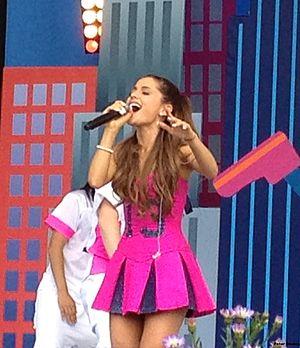
Ariana Grande [ˌɑːriˈɑːnə ˈɡrɑːndeɪ], née le 26 juin 1993 à Boca Raton, en Floride, est une actrice, autrice-compositrice-interprète et productrice américaine d'origine italienne.